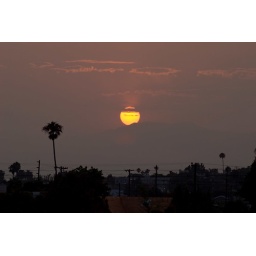
a fiery sunset over the santa monica mountains - hints of smoke in the sky from the northern fires